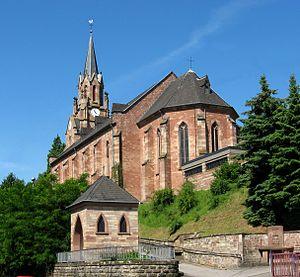
Beckingen est une commune allemande, dans l'arrondissement de Merzig-Wadern et le Land de Sarre.